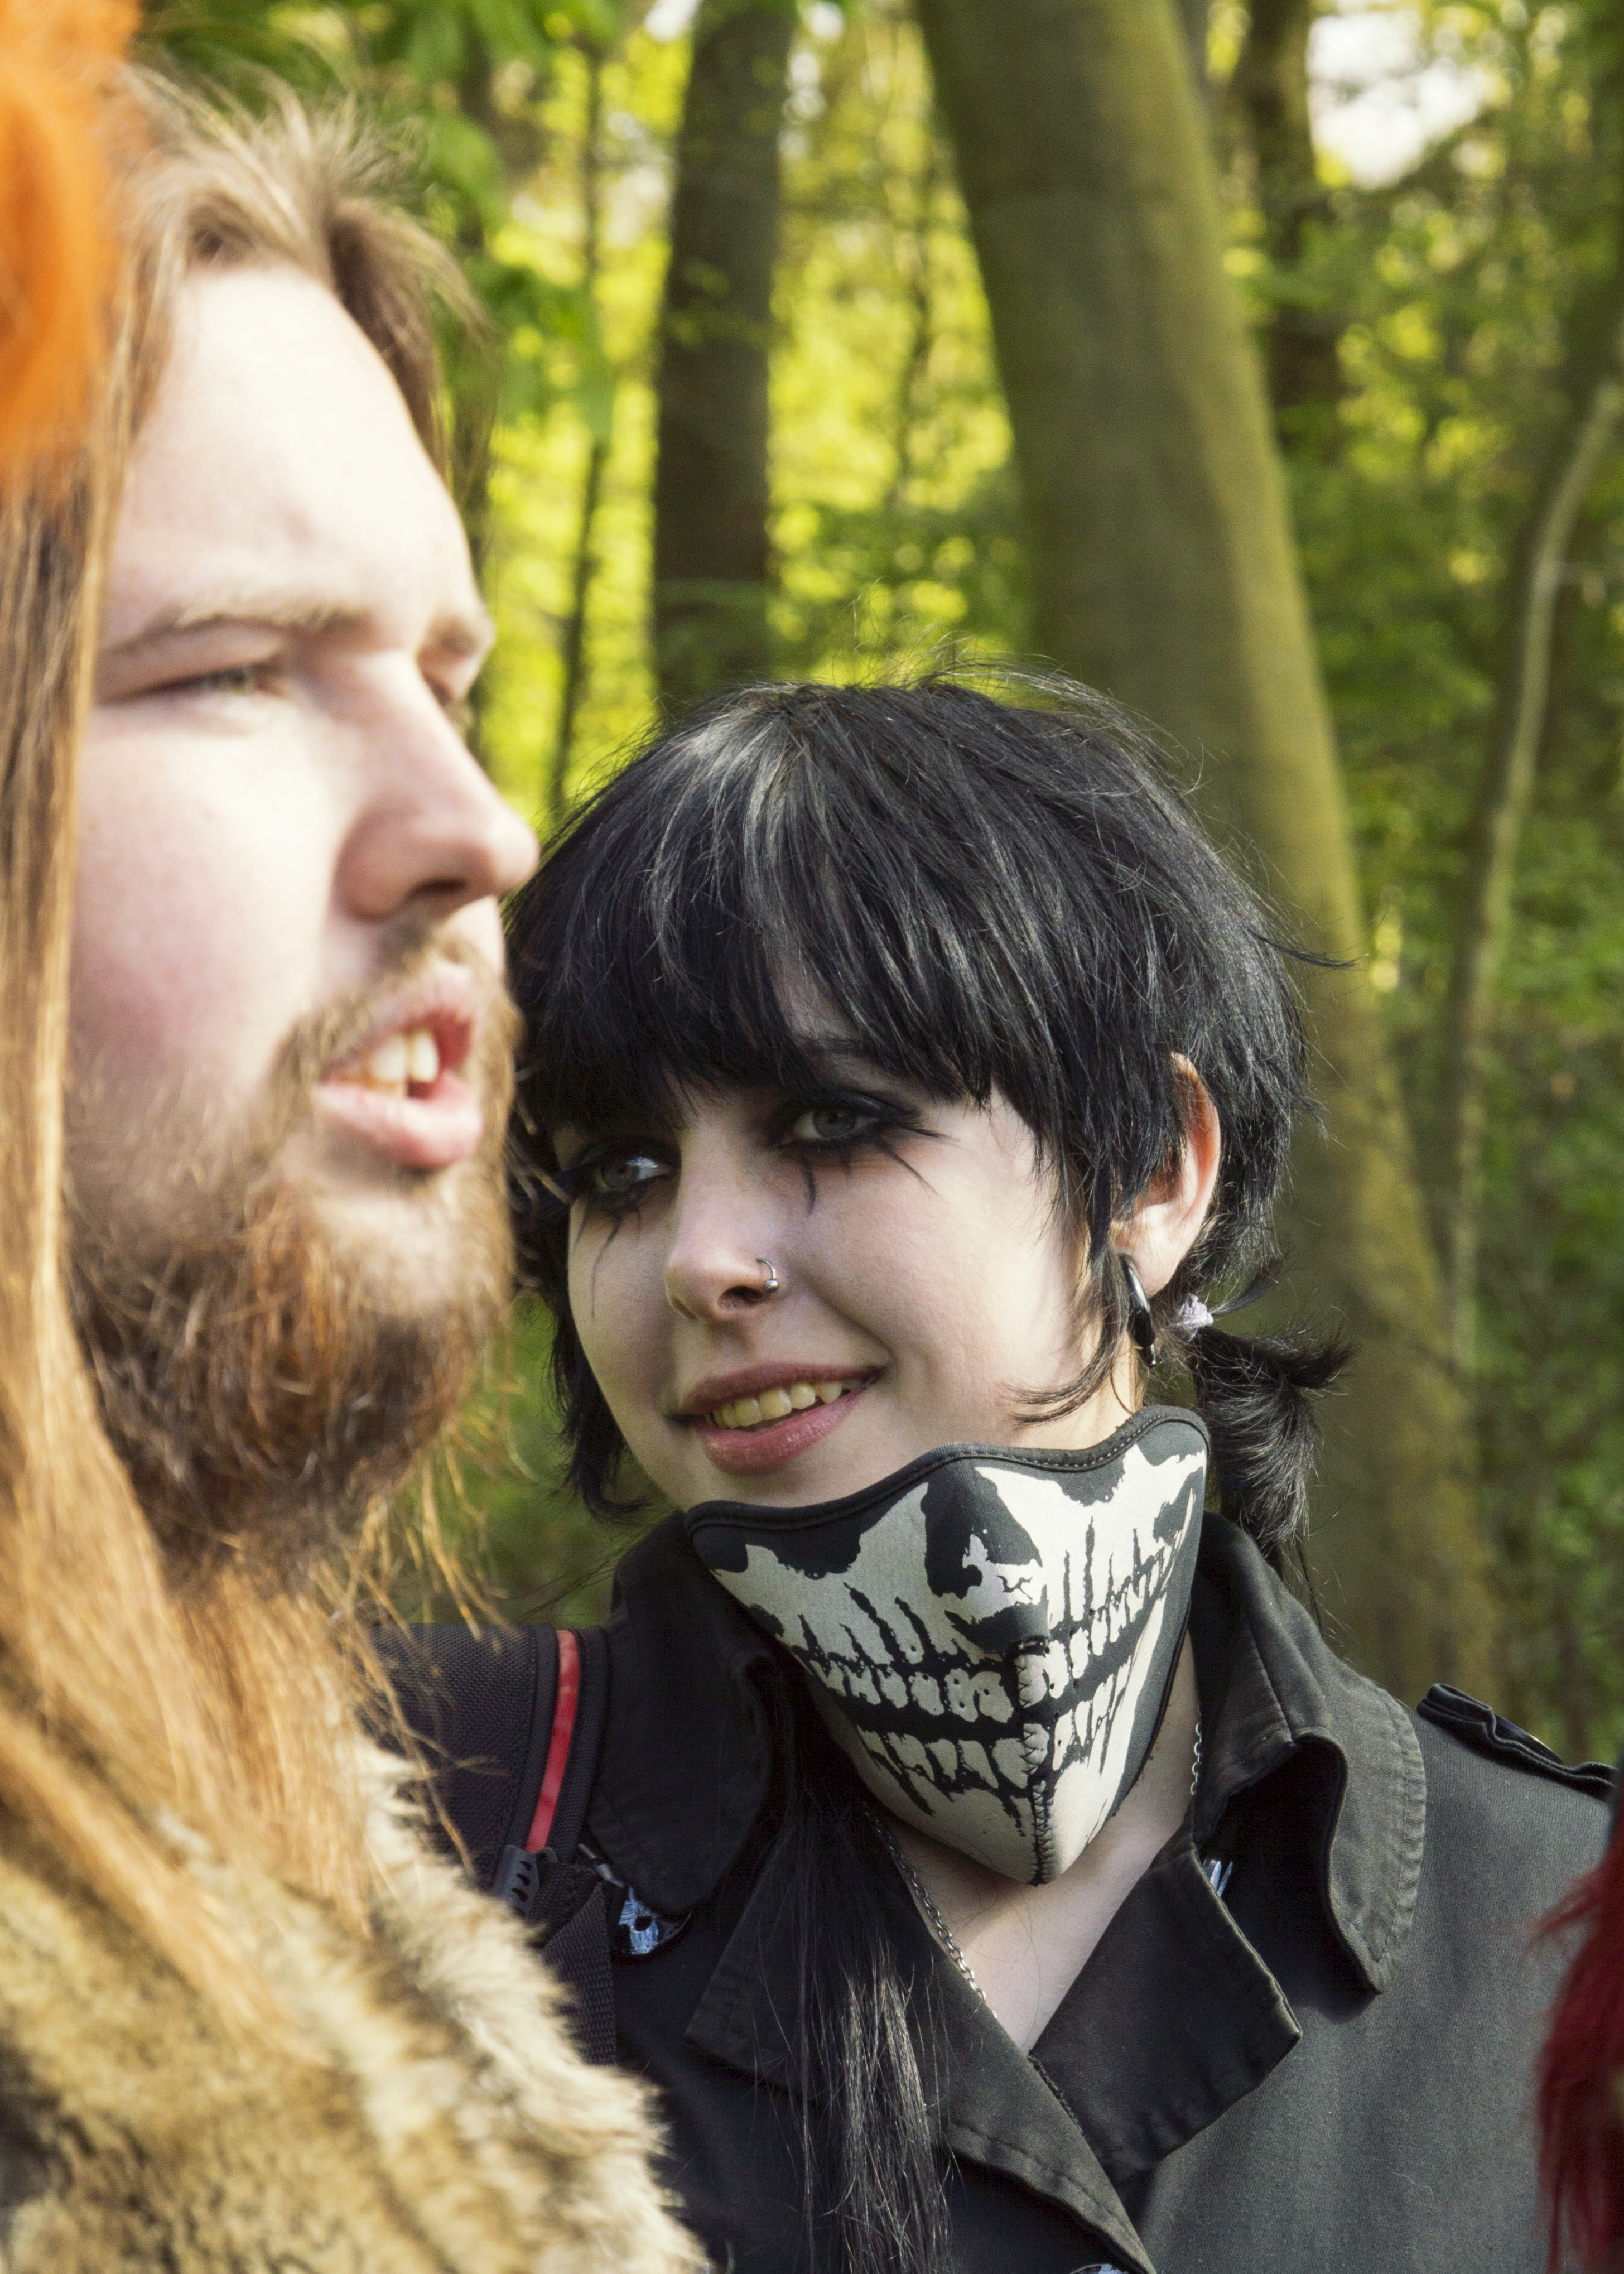
people, girl, portrait, lady, facial expression, hairstyle, smile, 2014, fun, eye, head, beauty, event, costume, paulvandevelde, pdvandevelde, padagudaloma, dordrecht, nederlandinfotos, costumes, utrecht, haarzuilens, dehaar, costum, elfia, kostuumevent, interaction